Ubirajara jubatus

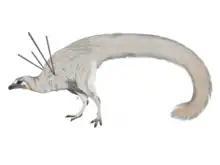
Life restoration

The specimen was placed in the Compsognathidae family in 2020, as the sister species of a clade formed by "Sinosauropteryx" and "Compsognathus". This phylogeny was criticized since it cannot be properly scientifically tested or replicated at the moment because the data supporting it were never made available.